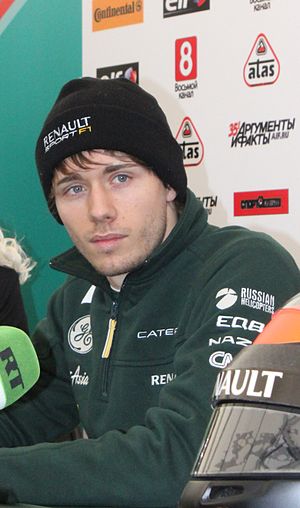
Charles Pic
Charles Pic i Moskva, 2013.
Charles Pic er en fransk racerkører. Han er bl.a. kendt for sine to sæsoner i Formel 1 i 2012, hvor han debuterede for Marussia F1 og 2013 hvor han kørte for Caterham F1. Efter 2013-sæsonen blev han droppet af Caterham, og blev testkører for Lotus F1. Hans Lotus-début i en træningssession var i Italiens Grand Prix 2014.